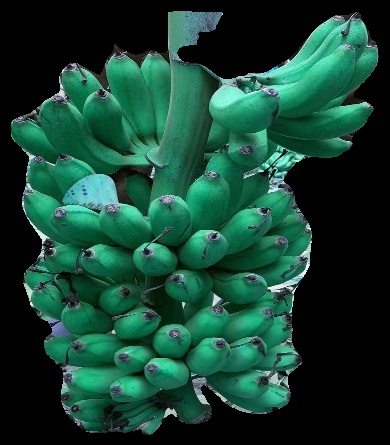
Variety: rasbale
Grade: grade1